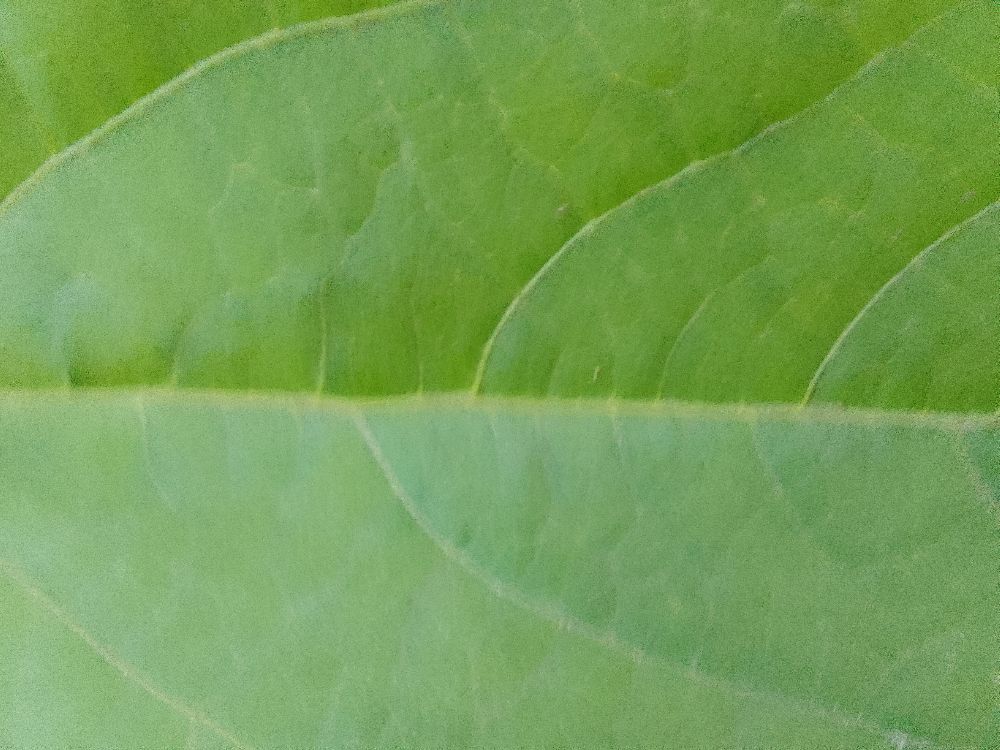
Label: healthy